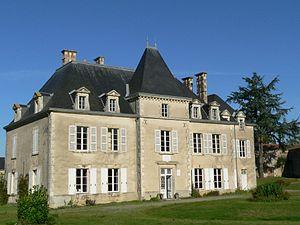
Le musée de la France Protestante de l'Ouest est installé dans le château du Bois-Tiffrais.Une mine de documents sur plus de 500 ans de l'Histoire mouvement des Guerres de religion.
Monsireigne est une commune française située dans le département de la Vendée en région Pays de la Loire.